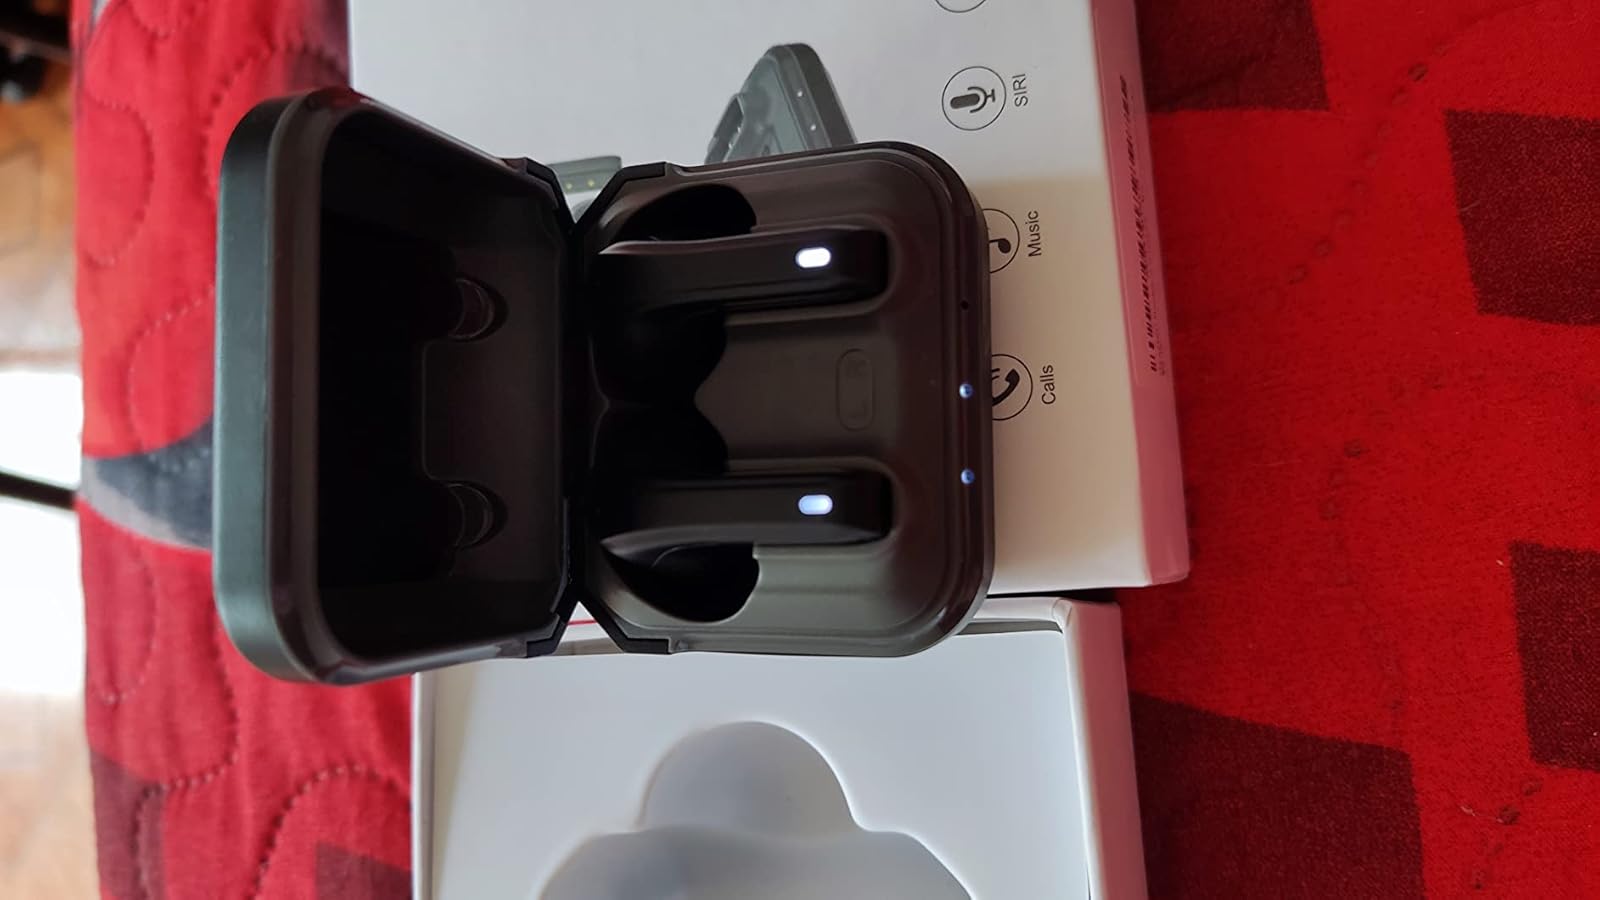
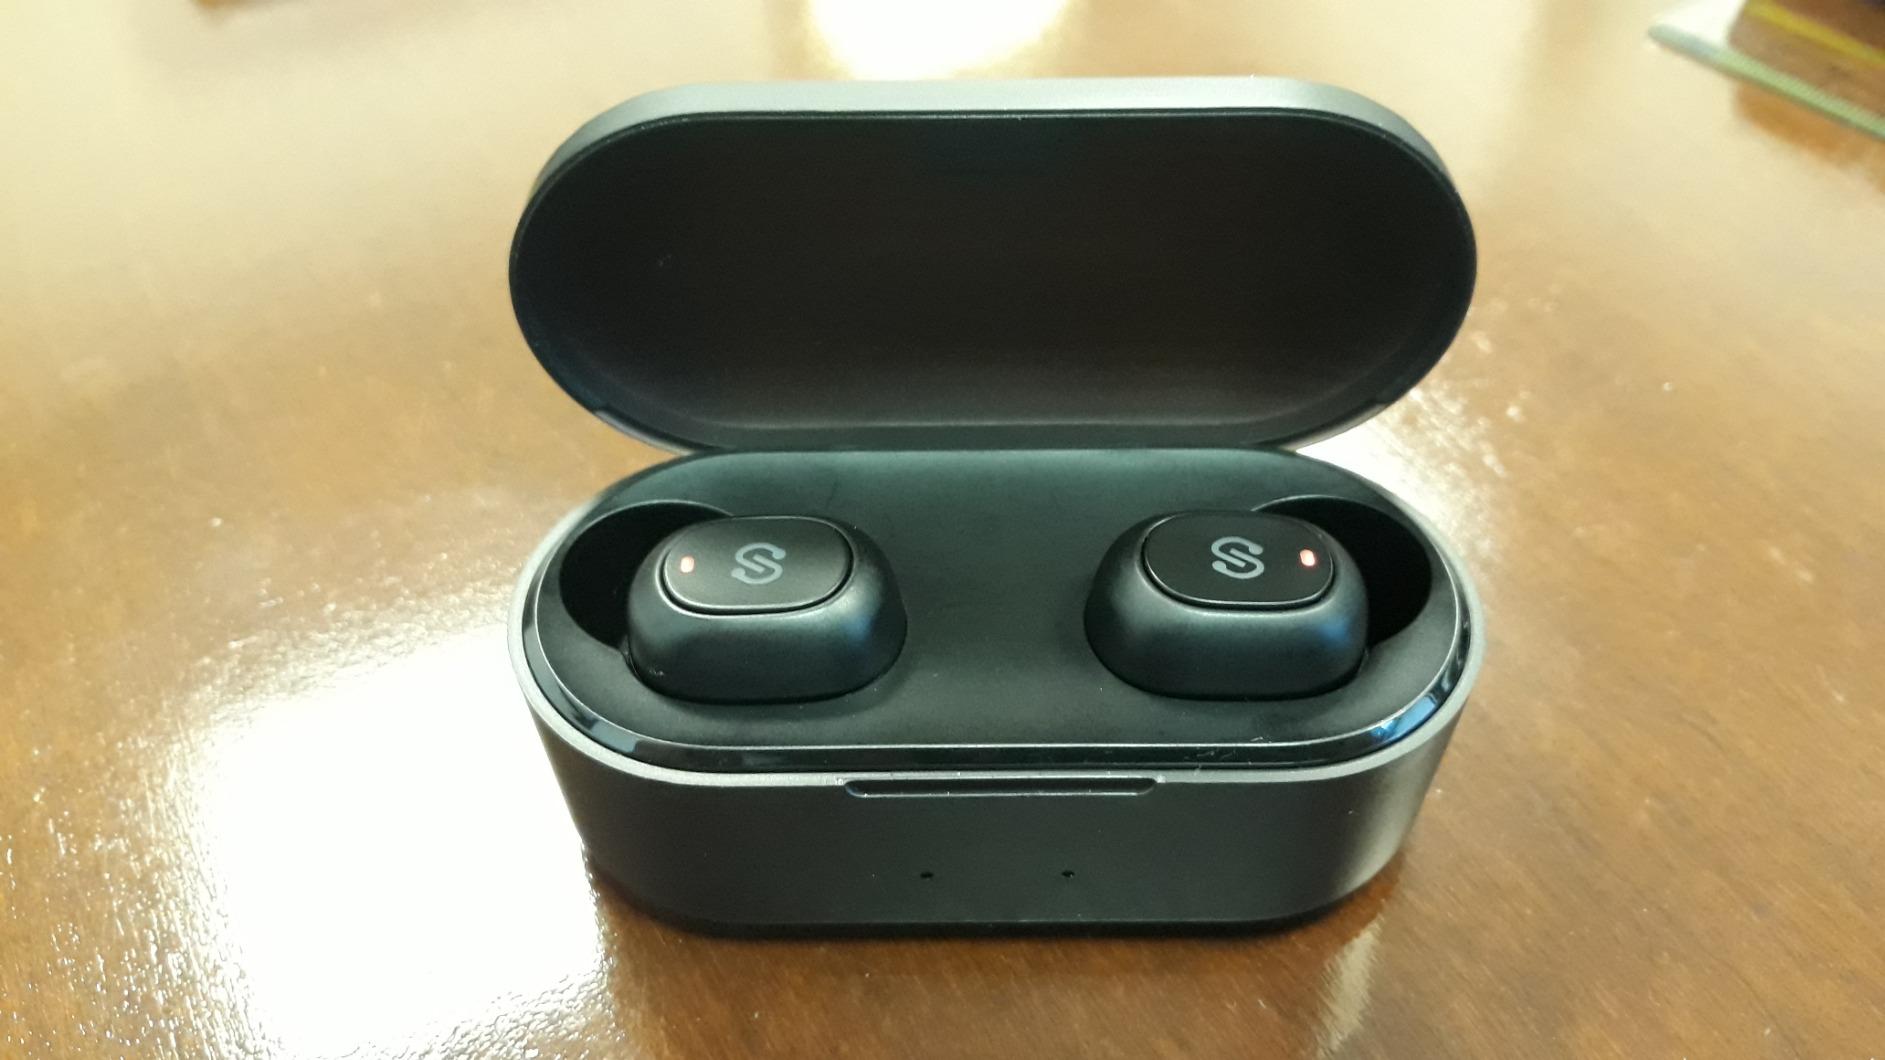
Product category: earbuds
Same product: no